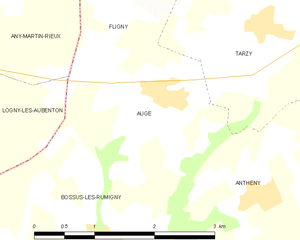
Carte des communes françaises: Auge